Wingtra WingtraOne

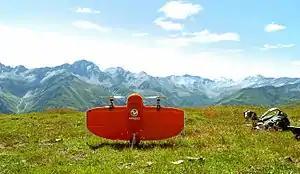
WingtraOne production model

The Wingtra WingtraOne is a tail-sitting vertical take-off and landing unmanned aerial vehicle developed in Switzerland by Wingtra AG. Powered by two electric motors, it is designed primarily for use in precision agriculture and surveying roles, or for light payload delivery to rural areas.